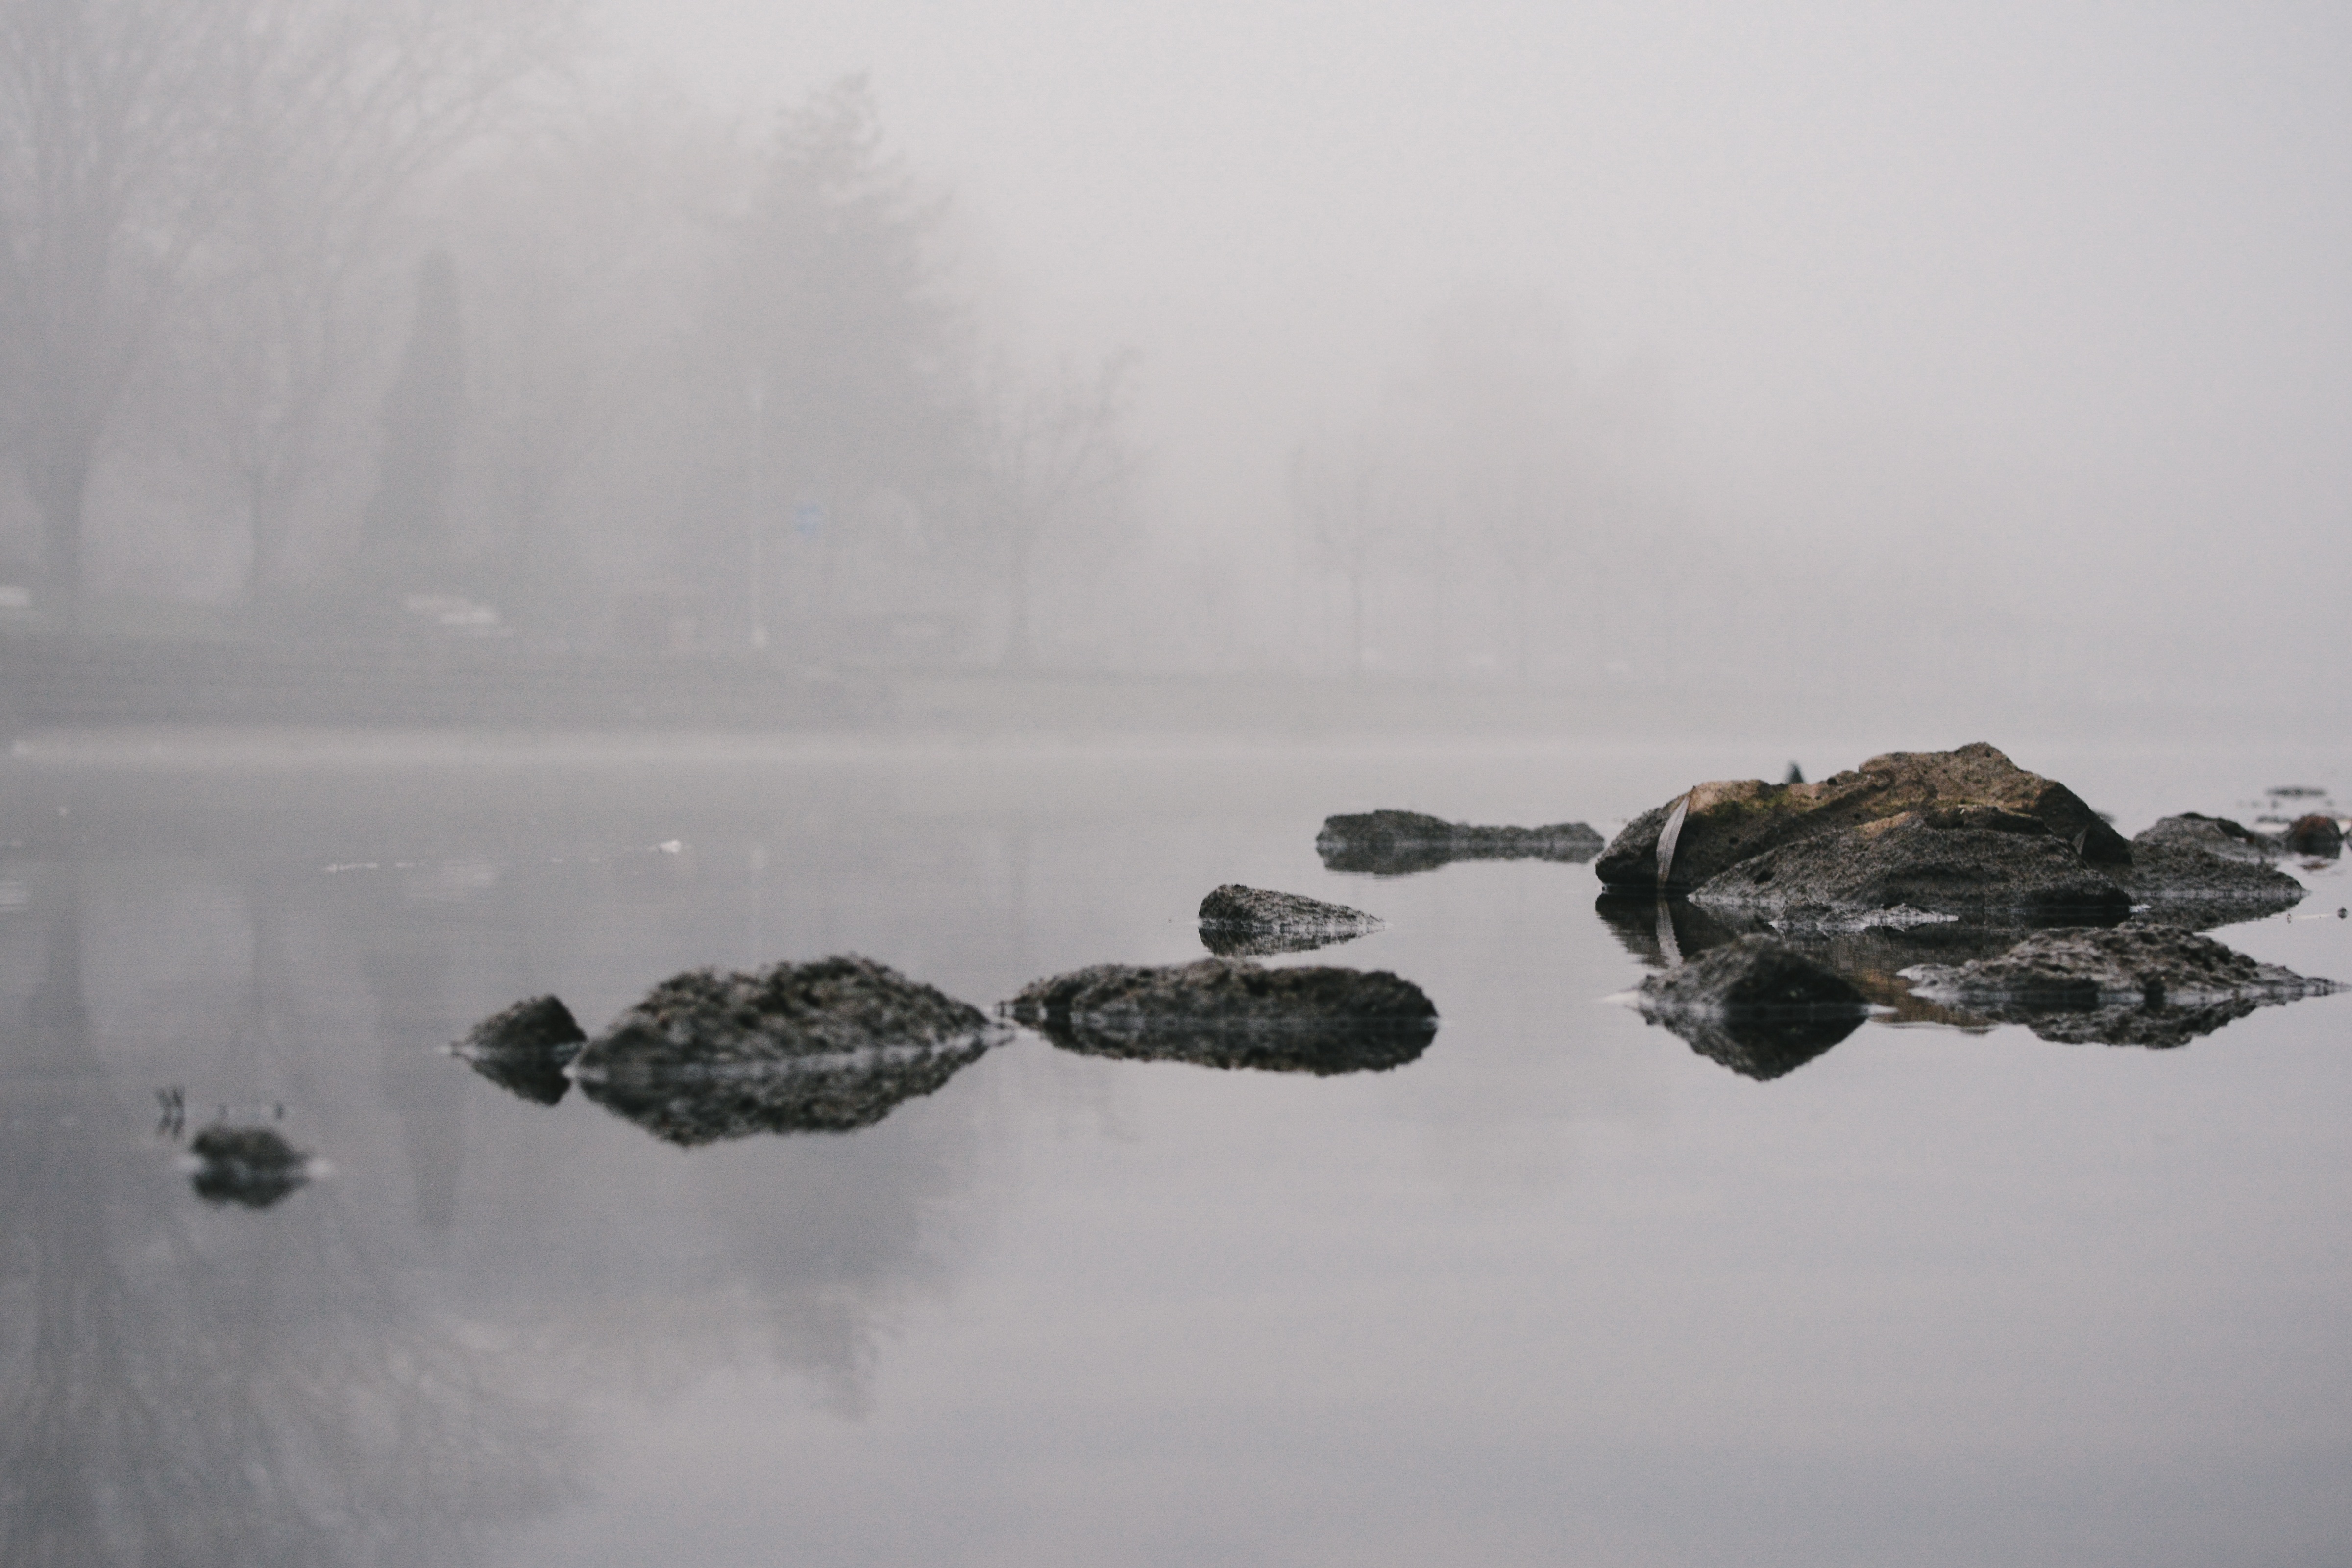
snow, winter, ice, reflection, weather, freezing, atmospheric phenomenon